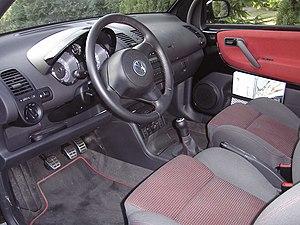
La Volkswagen Lupo est un véhicule automobile citadin du constructeur allemand Volkswagen commercialisé d'octobre 1998 à 2005. Elle était fabriquée dans l'usine du groupe à Forest en Belgique, aux côtés de la Seat Arosa, apparue un an plus tôt.